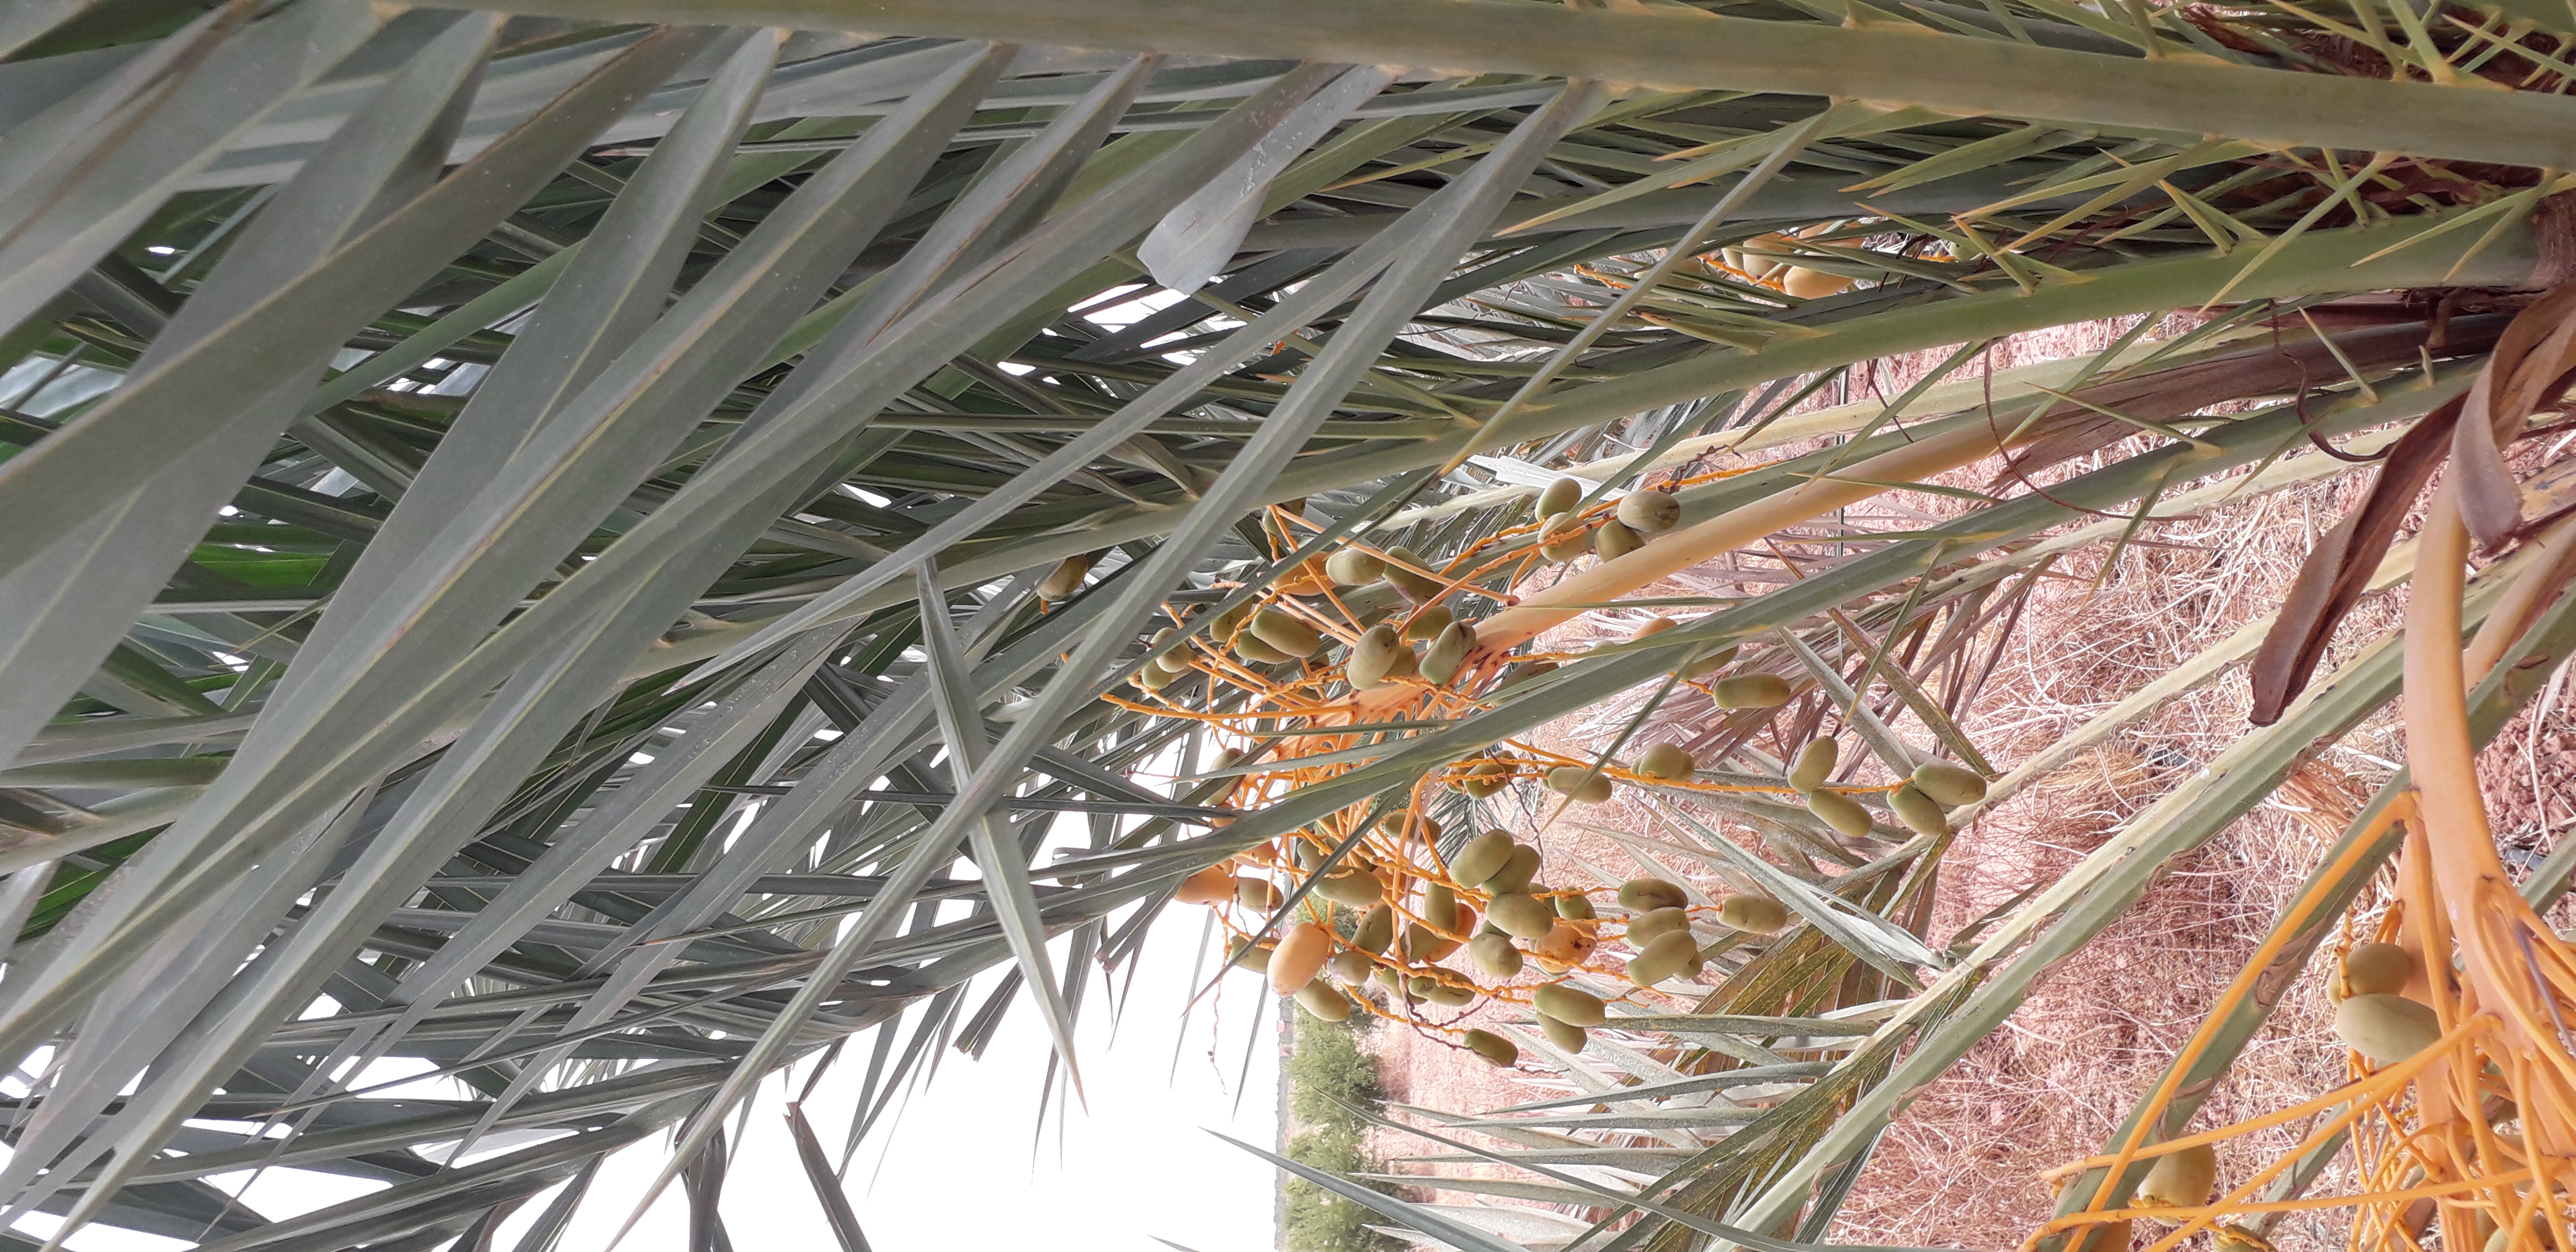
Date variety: Boumajhoul